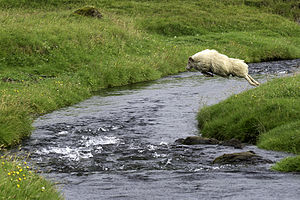
Det islandske får
Springende islandsk får
Det islandske får er efterkommer af de får som de første bosættere i Island bragte med sig til landet i det 9. og 10. århundrede.